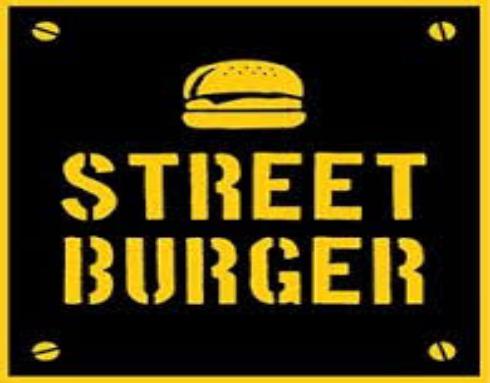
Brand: Burger Street
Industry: Food